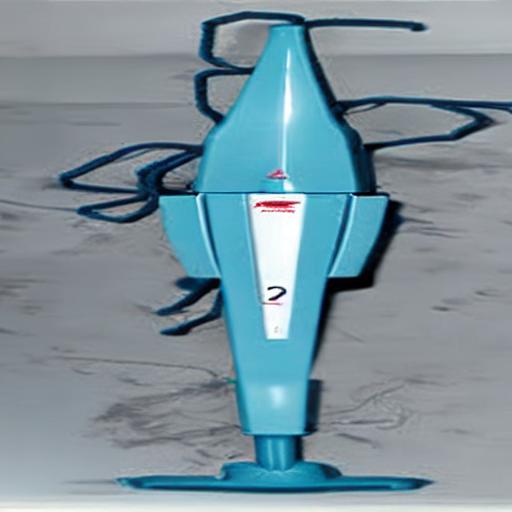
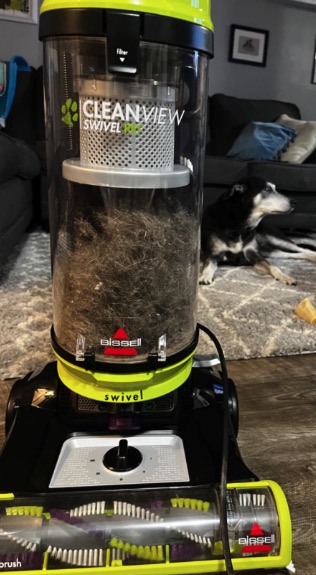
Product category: items_vacuum
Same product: no